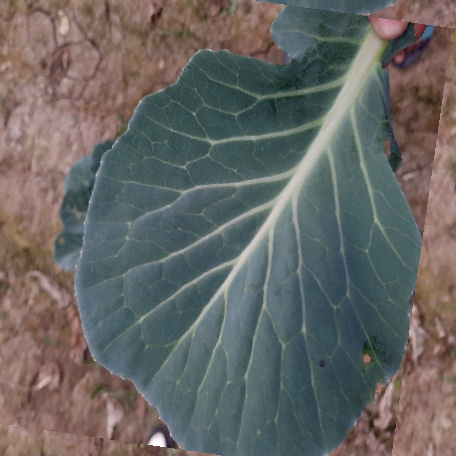
Label: Disease Free